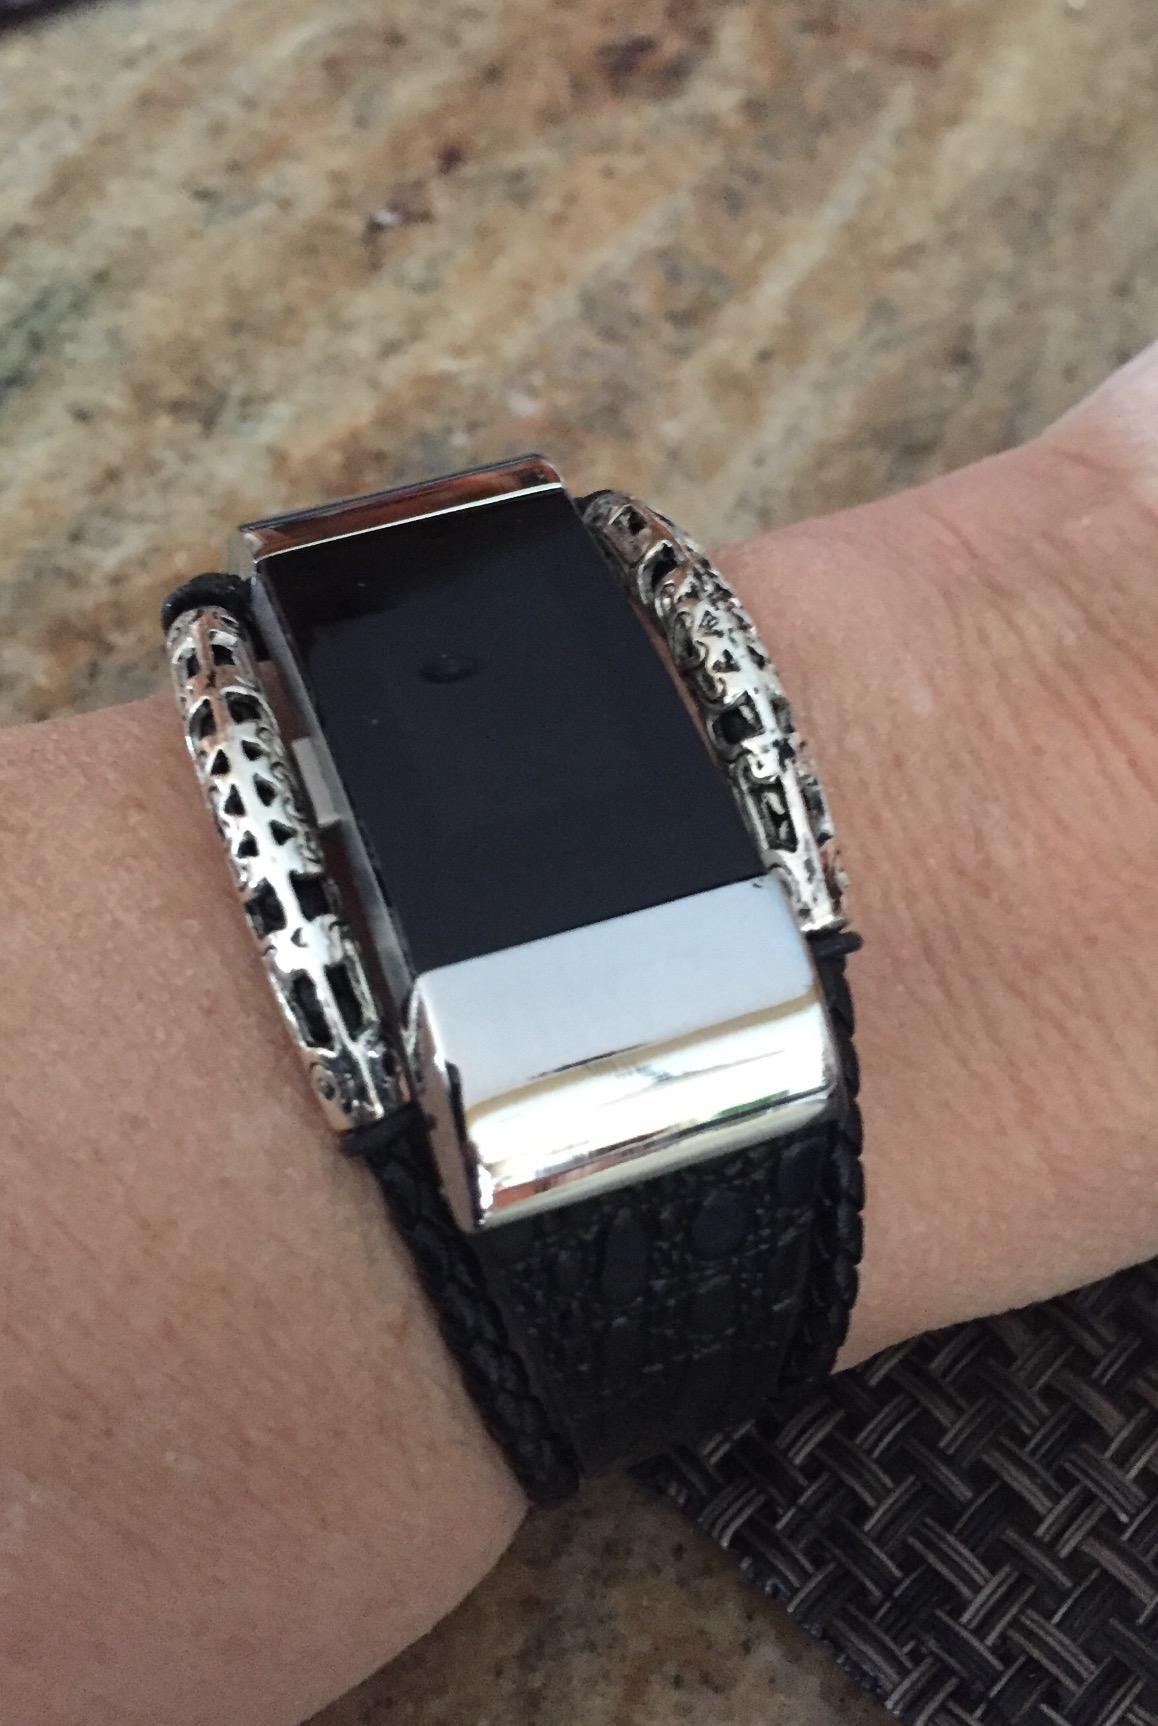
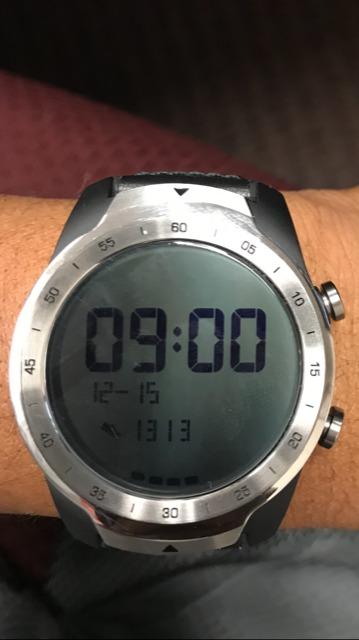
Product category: smartwatch
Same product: no